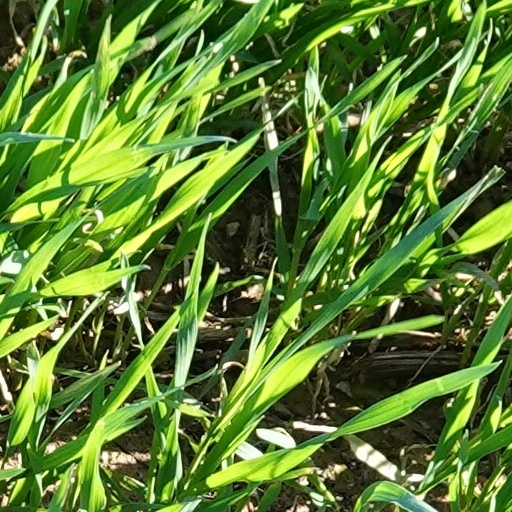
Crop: wheat